Goguryeo–Sui War

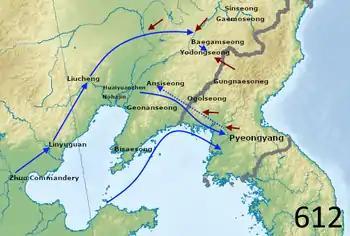
2nd Goguryeo-Sui War, 612

Emperor Yang of Sui, when he won the throne in 604, built the Grand Canal connecting the north and south of China. The south, economic base of China, and the north, political base of China, were connected by the canal, allowing transportation of troops for the massive military campaign.